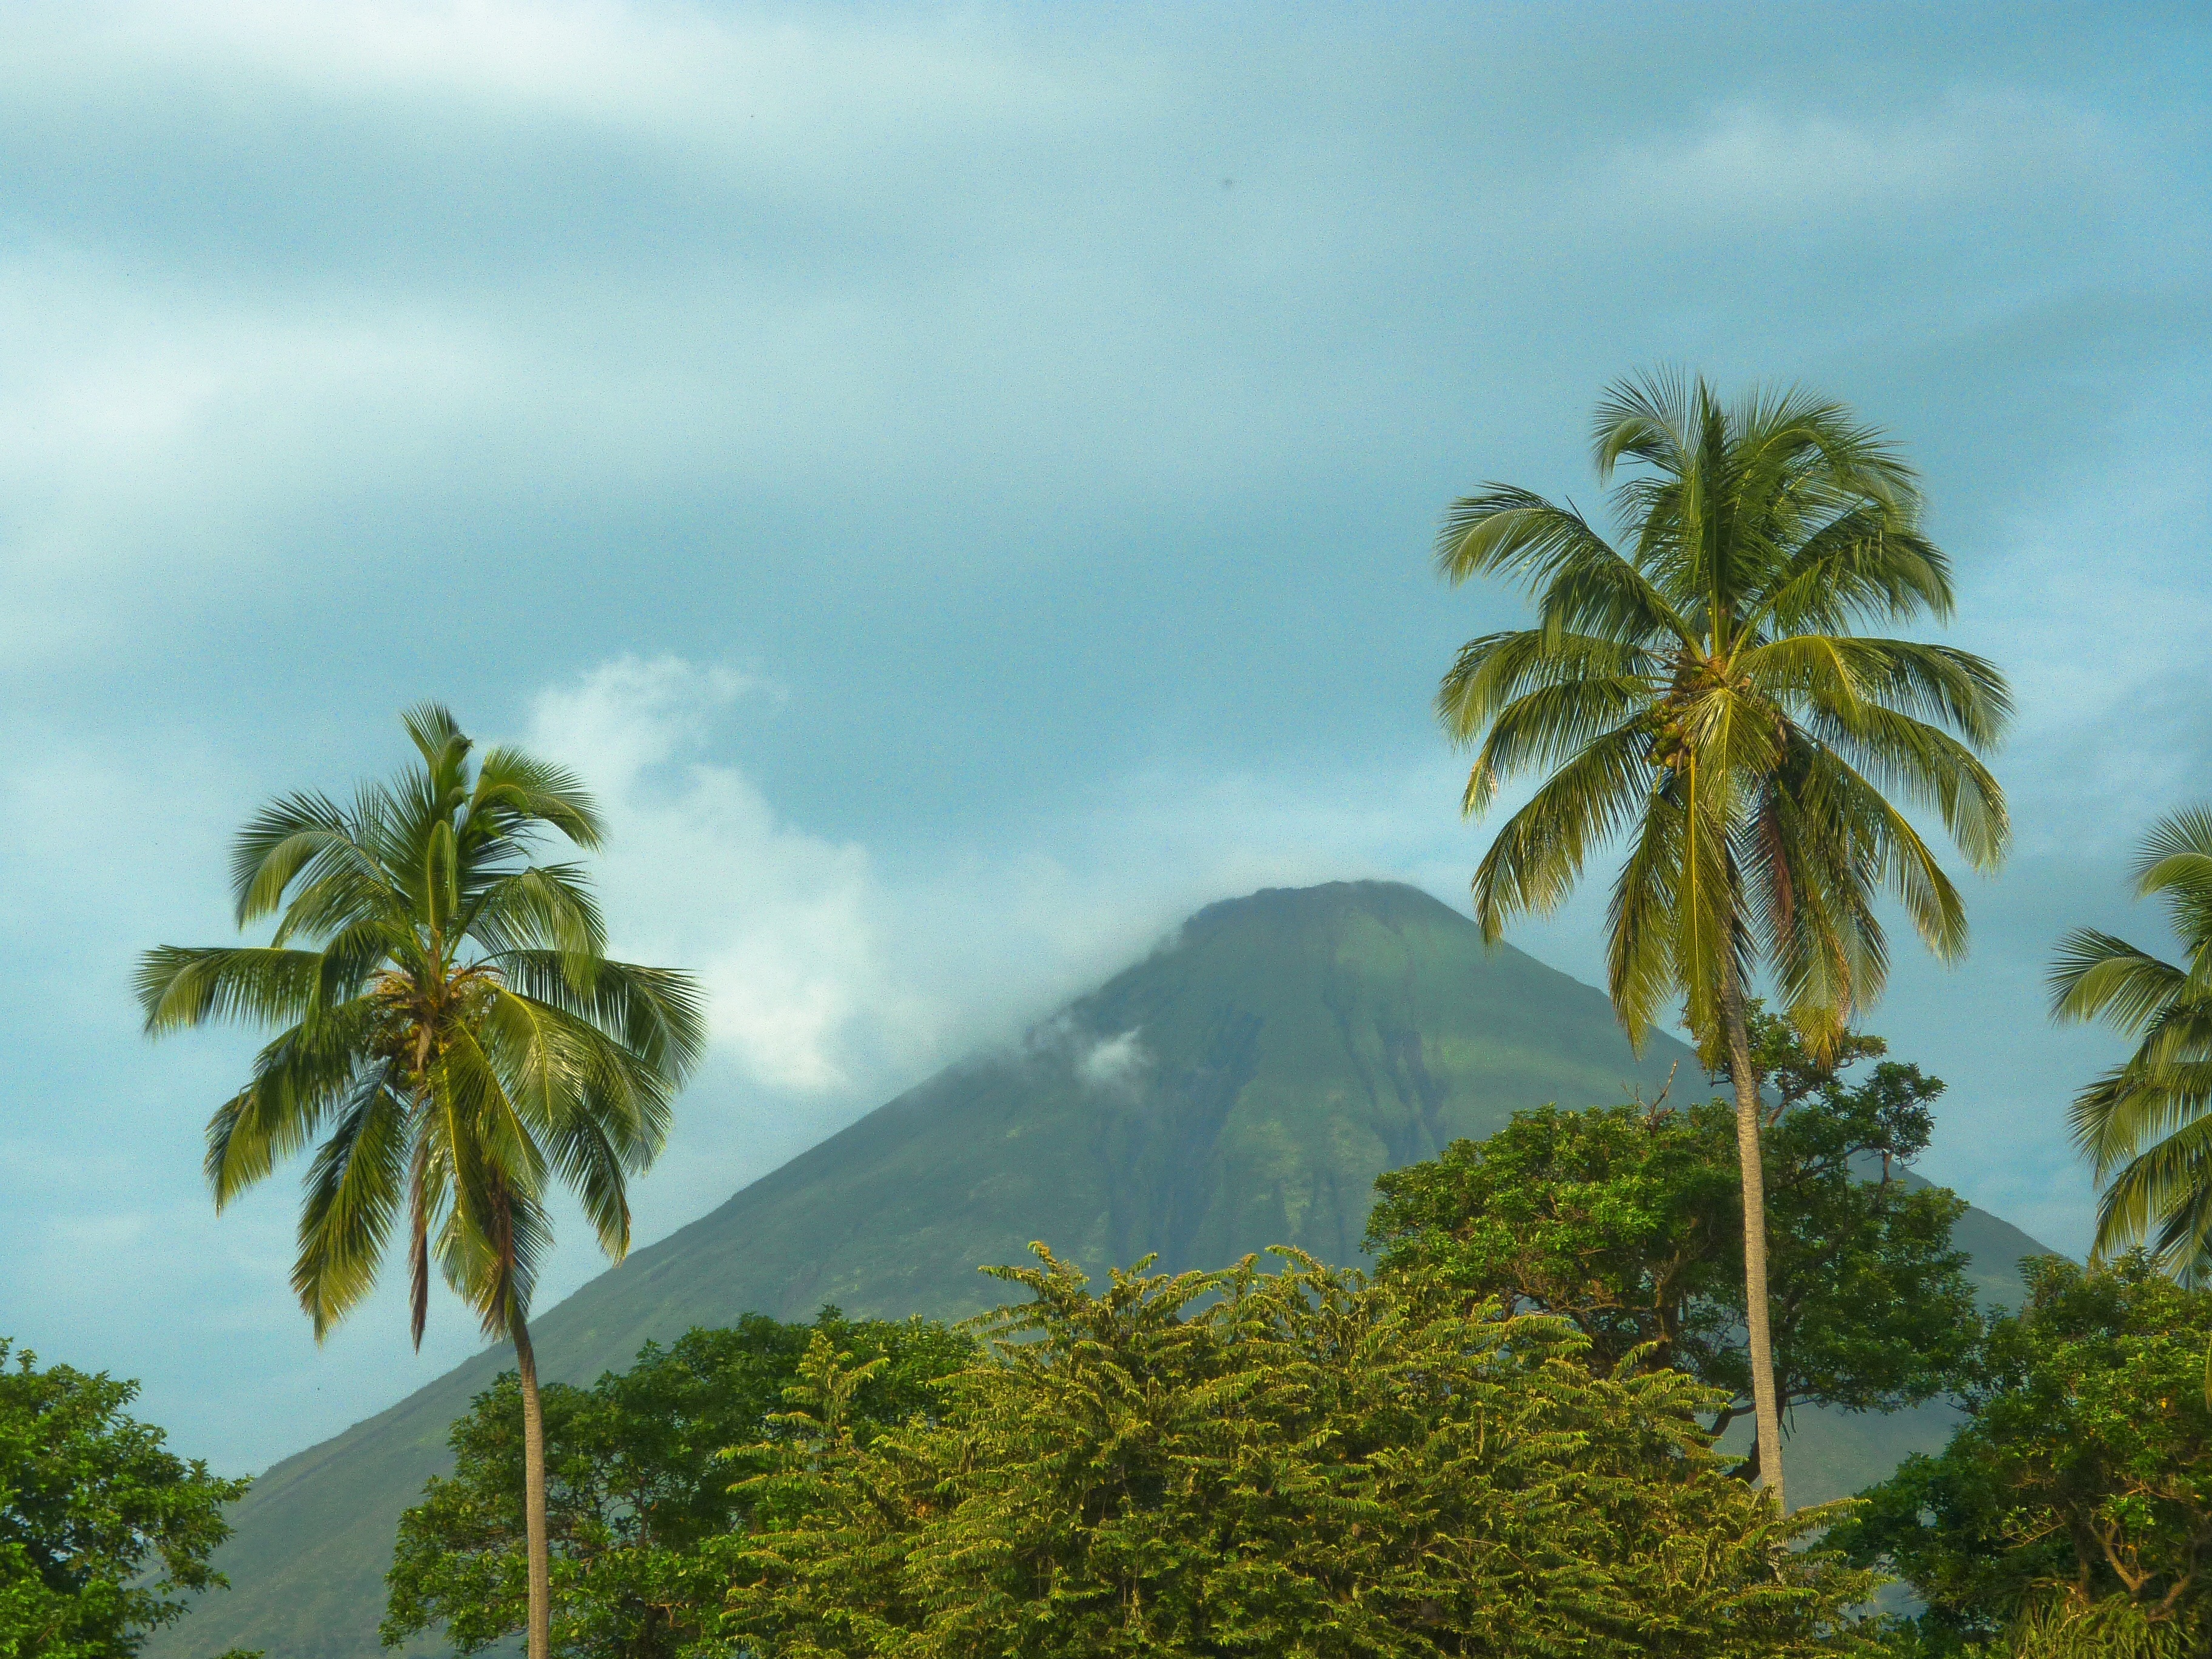
tree, nature, forest, mountain, plant, sky, sunlight, leaf, hill, flower, green, jungle, island, botany, flora, savanna, nicaragua, vegetation, rainforest, habitat, tropics, ecosystem, natural environment, woody plant, land plant, arecales, palm family, ometepe, volcanoe